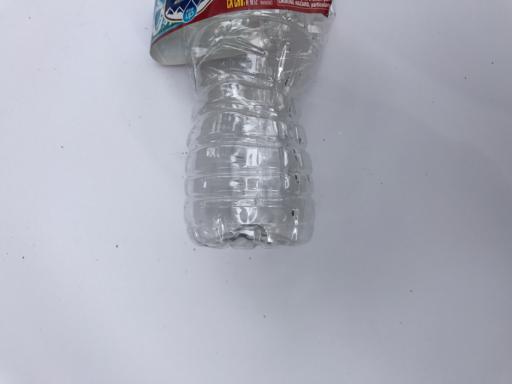
Label: plastic